Videocipher

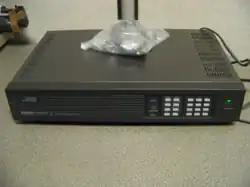
Videocipher II satellite descrambler stand-alone box sold by General Instrument

VideoCipher is a brand name of analog scrambling and de-scrambling equipment for cable and satellite television invented primarily to enforce Television receive-only (TVRO) satellite equipment to only receive TV programming on a subscription basis.